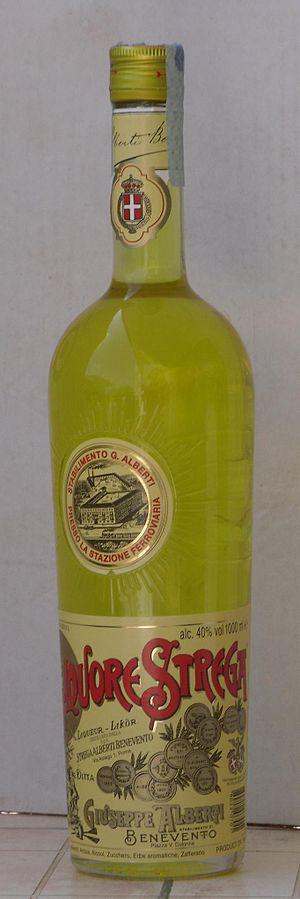
Strega ou Liquore Strega est un amer italien fabriqué depuis 1860 par l'entreprise Strega Alberti à Bénévent en Campanie.